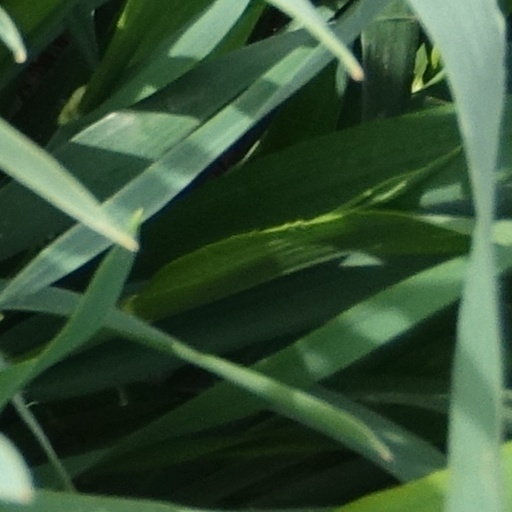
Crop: wheat